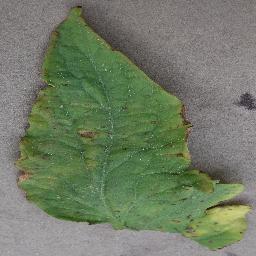
Label: Tomato___Bacterial_spot